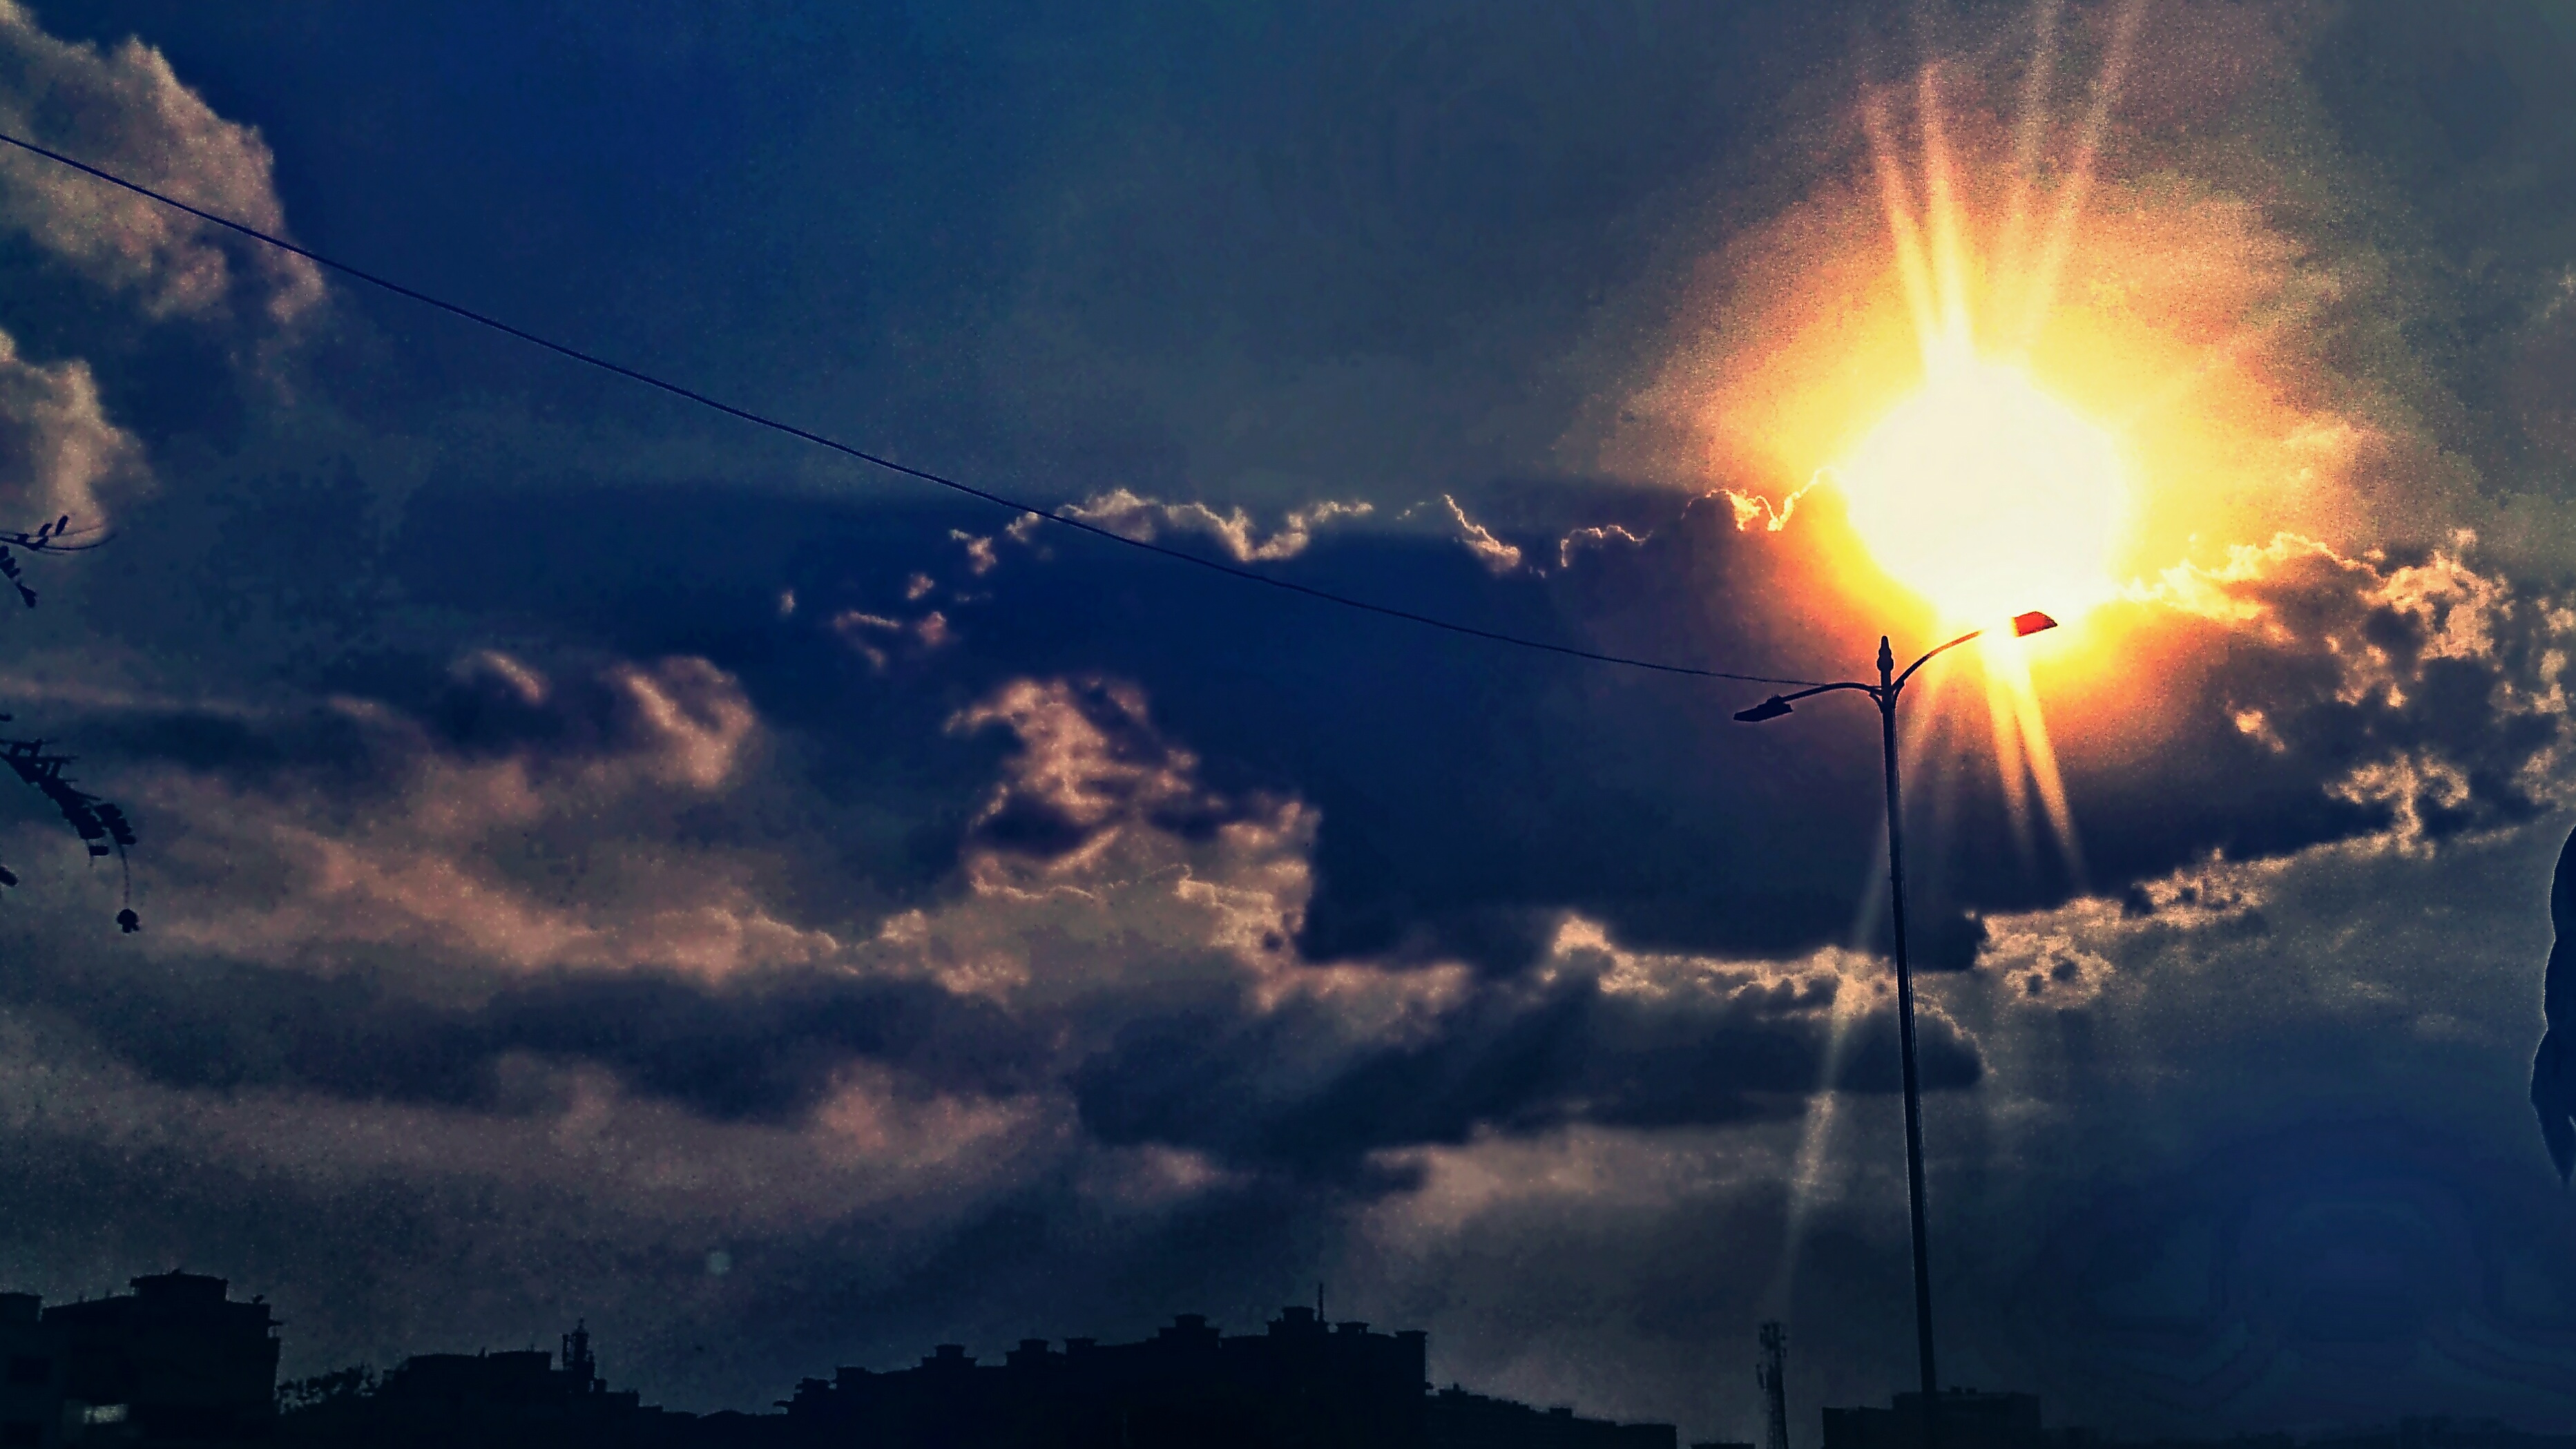
light, cloud, sky, sun, sunrise, sunset, sunlight, morning, dawn, atmosphere, dusk, evening, darkness, astronomical object, meteorological phenomenon, atmospheric phenomenon, atmosphere of earth